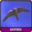
Label: bird